Argidae

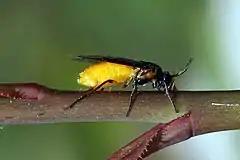
Large rose sawfly, a horticultural pest

The family is distinguished from all other Symphyta by the reduction of the antenna to three segments, flagellomeres; the last one is elongated often shaped like a tuning fork in males.